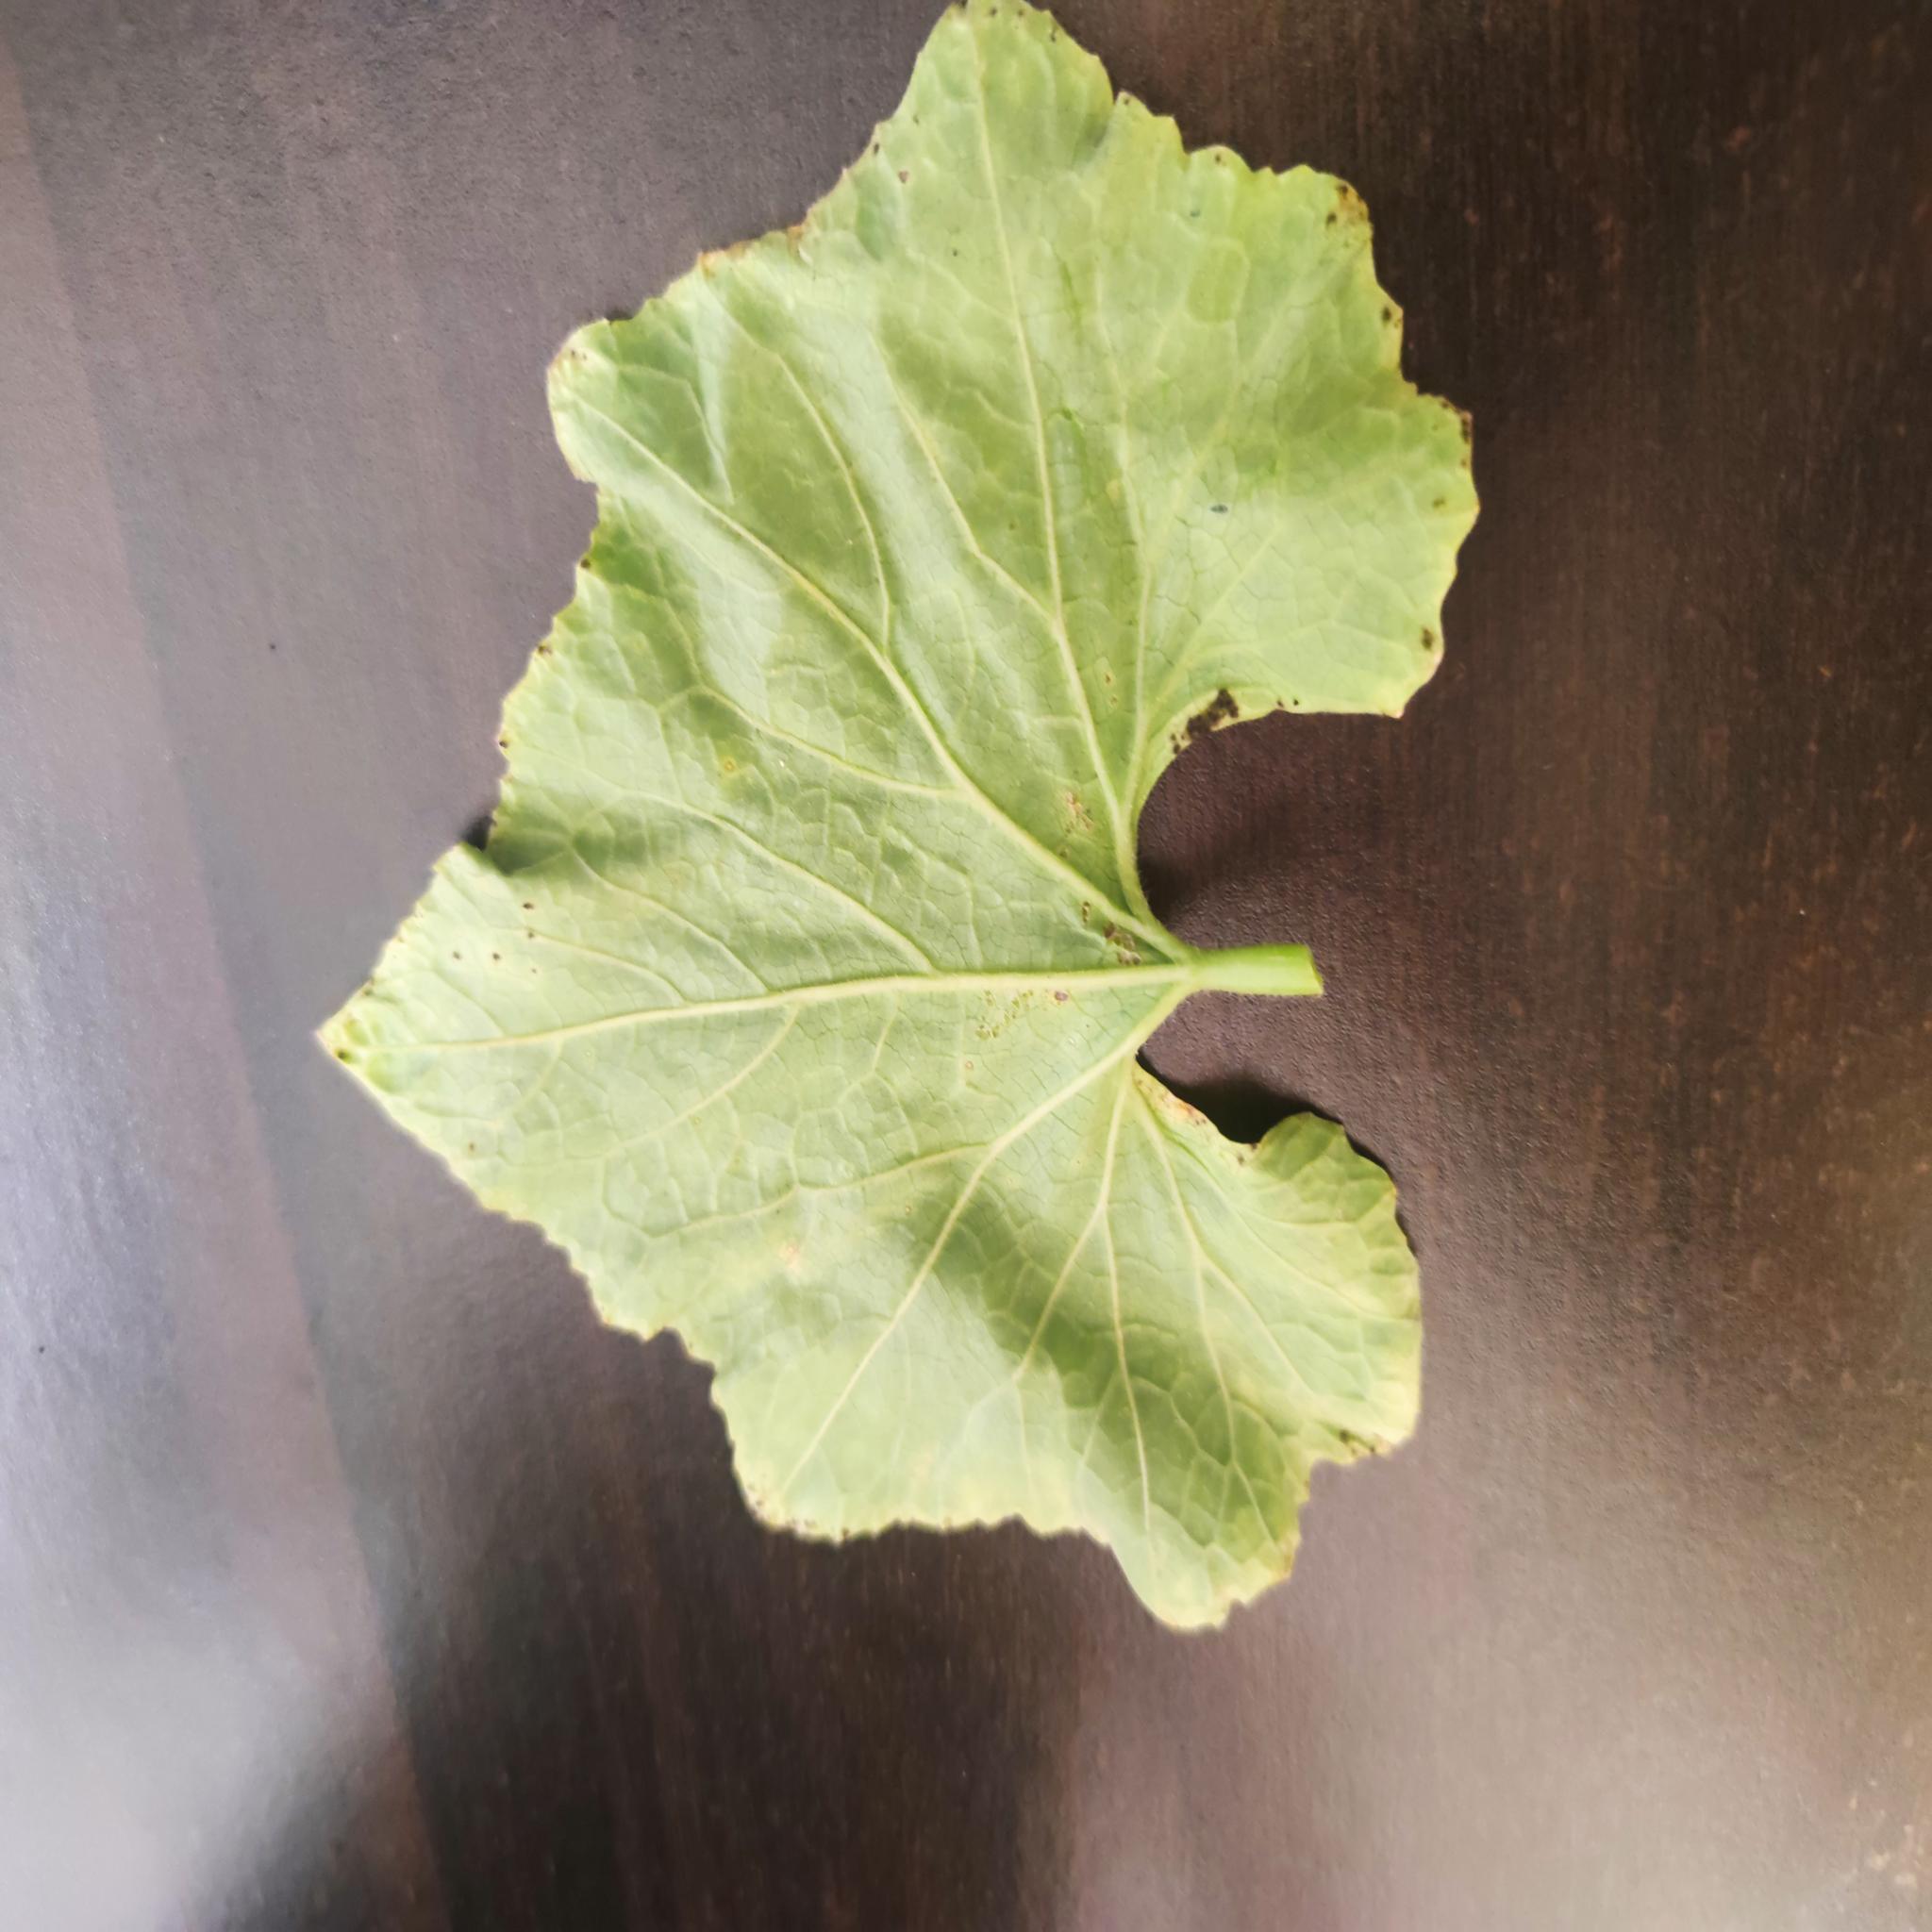
Label: Aphid